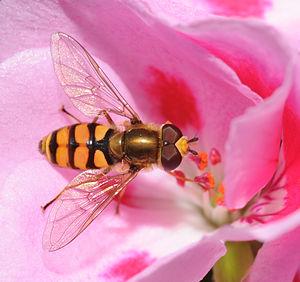
Syrphe butinant Suomi: Syrphidae-heimon kukkakärpänen kukassa